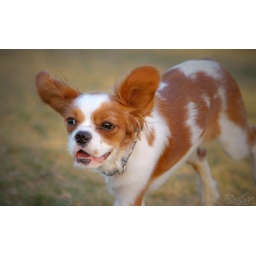
Steve is running around at the dog park like a crazy animal.